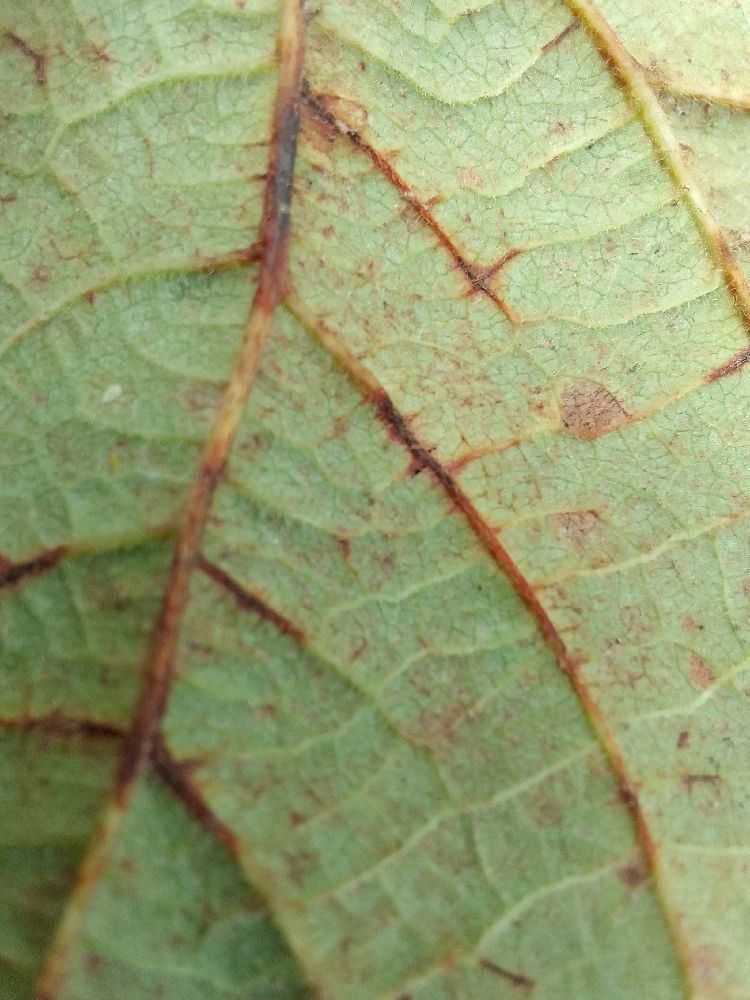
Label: anthracnose